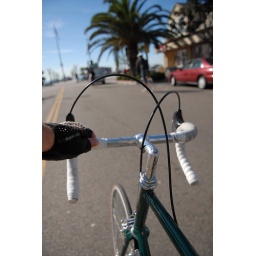
The weather was perfect. Mid 60s and of course plenty of palm trees and blue skies (sorry everyone in Portland).